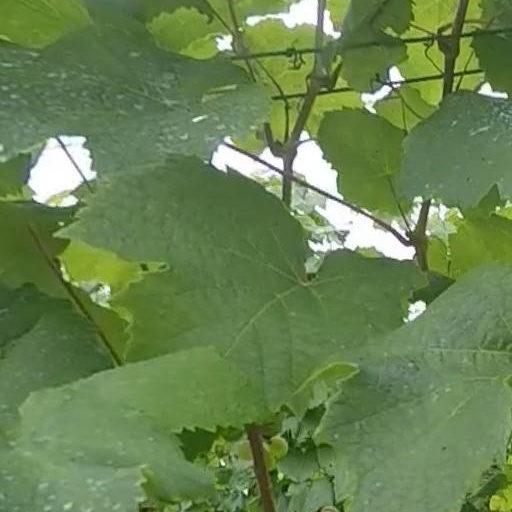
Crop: grape